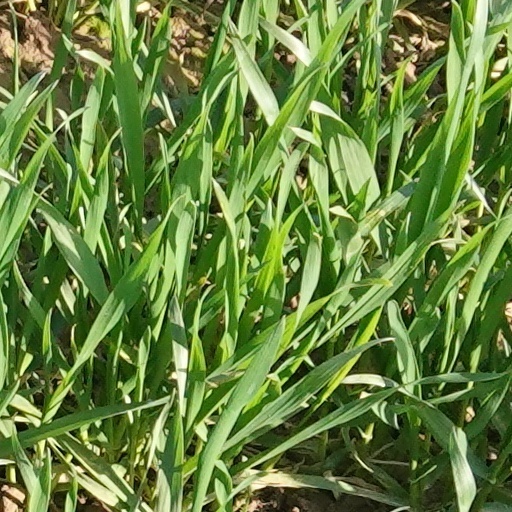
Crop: wheat